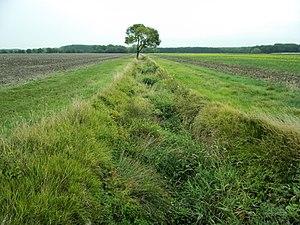
Fossé de drainage à la Briche
La ferme de la Briche est une ancienne exploitation agricole implantée sur le territoire de Rillé et des communes avoisinantes, dans le Nord-Ouest du département d'Indre-et-Loire en région Centre-Val de Loire en France.